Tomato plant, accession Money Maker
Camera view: vertical (180 deg); turntable rotation: 330 degrees
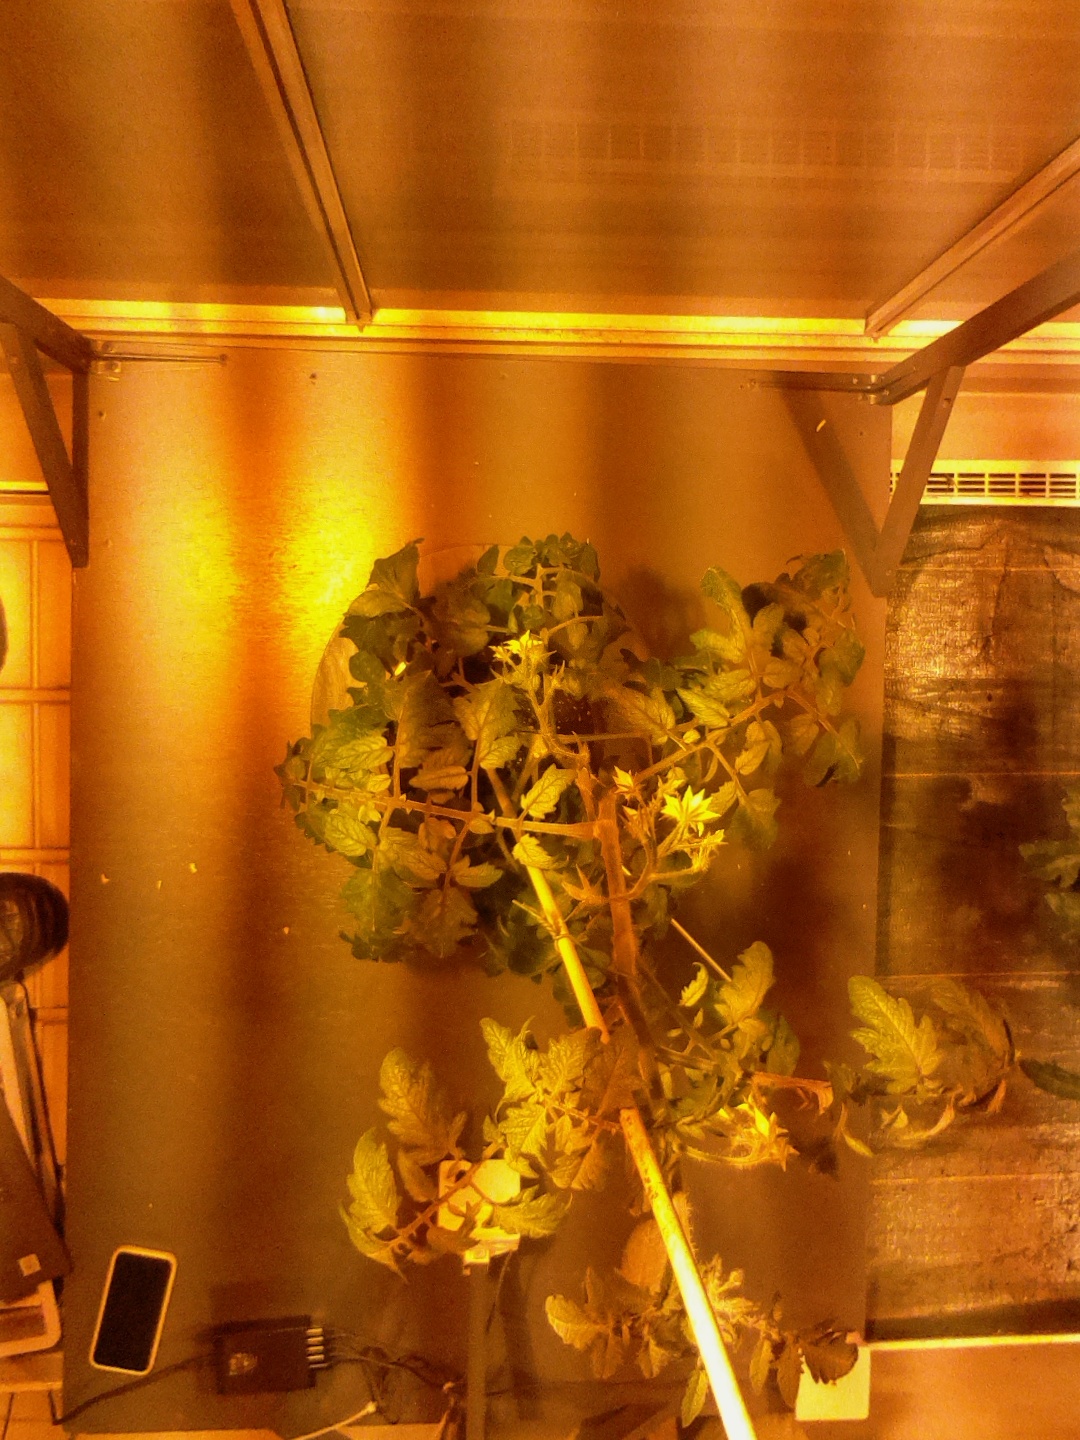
BBCH growth stage 70: Fruits at the main stem or branches visibles